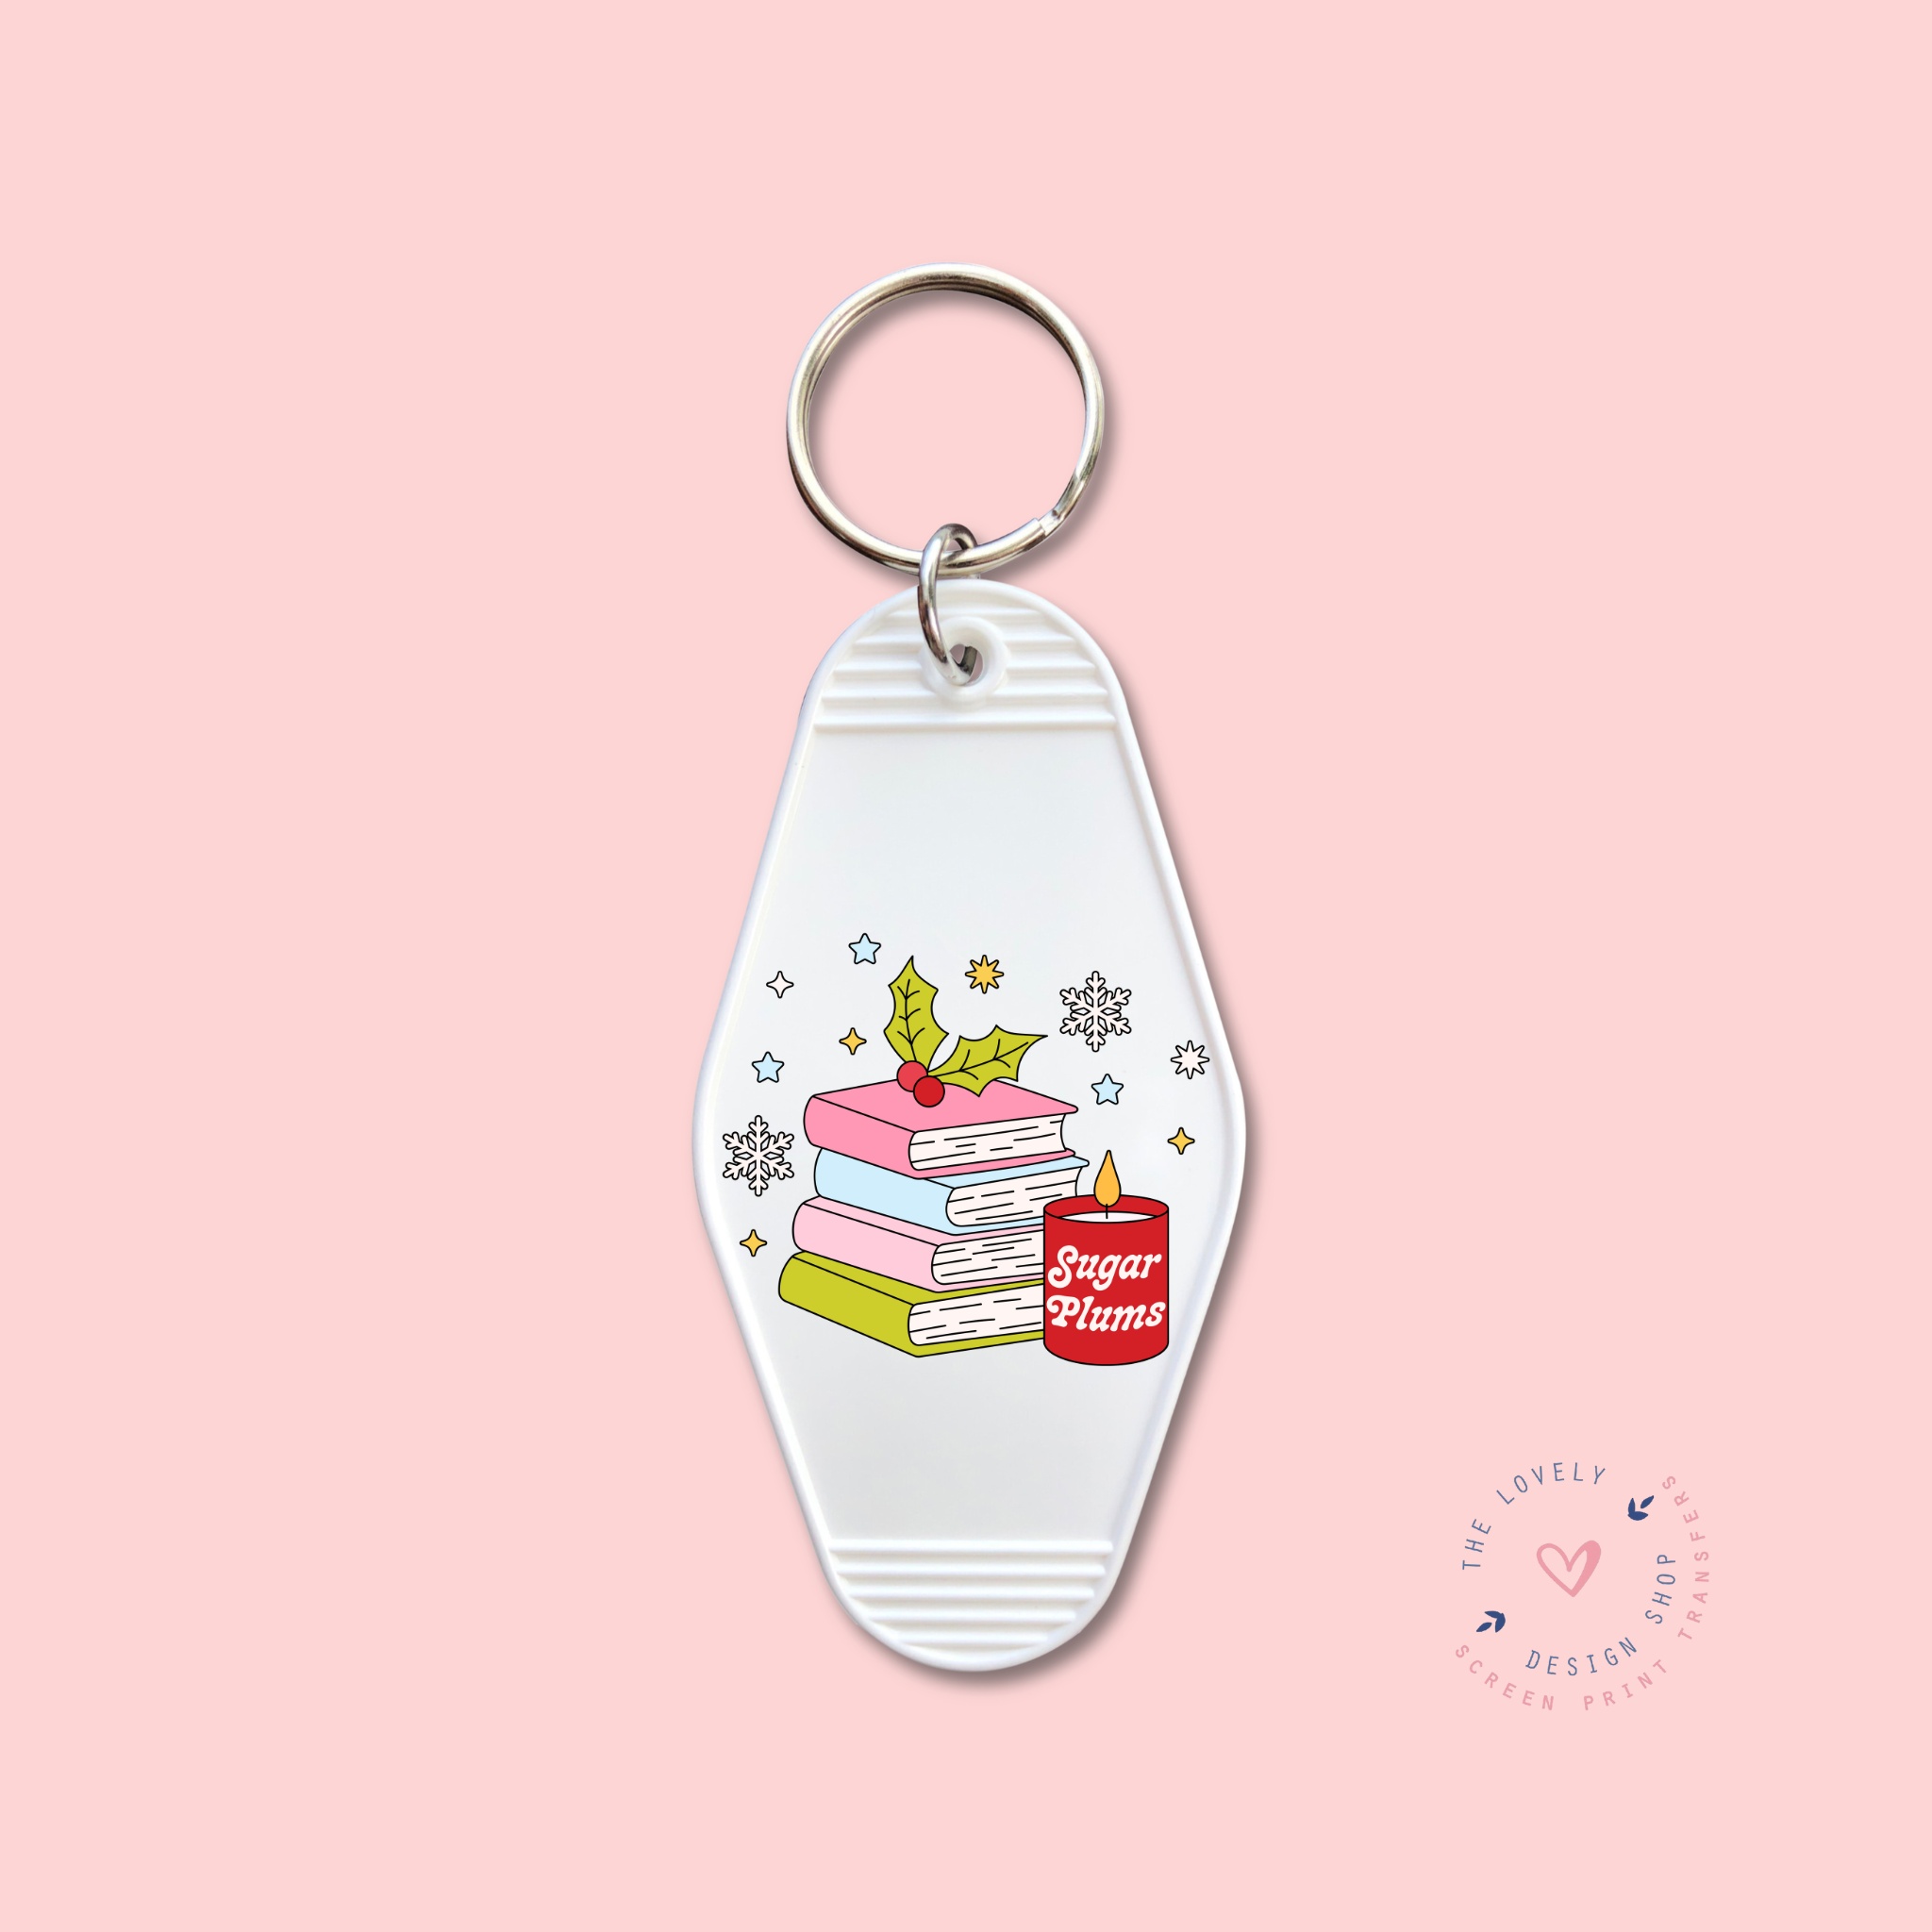
Christmas Books -  Keychain UV DTF Decal - Sep 16
UV DTF Motel Keychain Decals are Aprox 2". Pictures will show what it will look like placed on the keychain. These are perfect for your blank motel keychains but they can also be applied on any hard surface. These are just mockups to display the design (colors will vary slightly). Motel Keychain is sold separately. No refunds due to user error
Brand: The Lovely Design Shop Screen Print Transfers
Category: Arts & Entertainment > Hobbies & Creative Arts > Arts & Crafts > Art & Crafting Materials > Embellishments & Trims > Ribbons & Trim